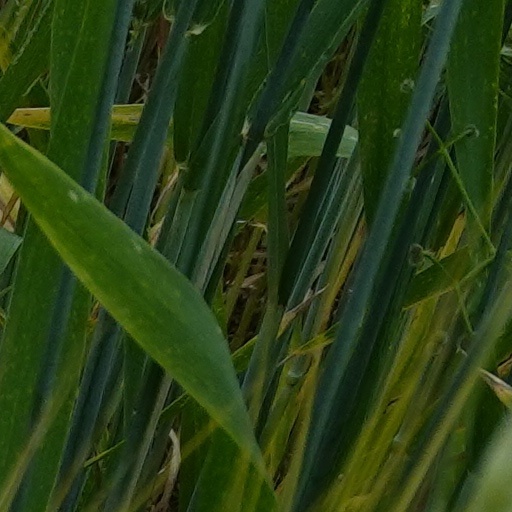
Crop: wheat